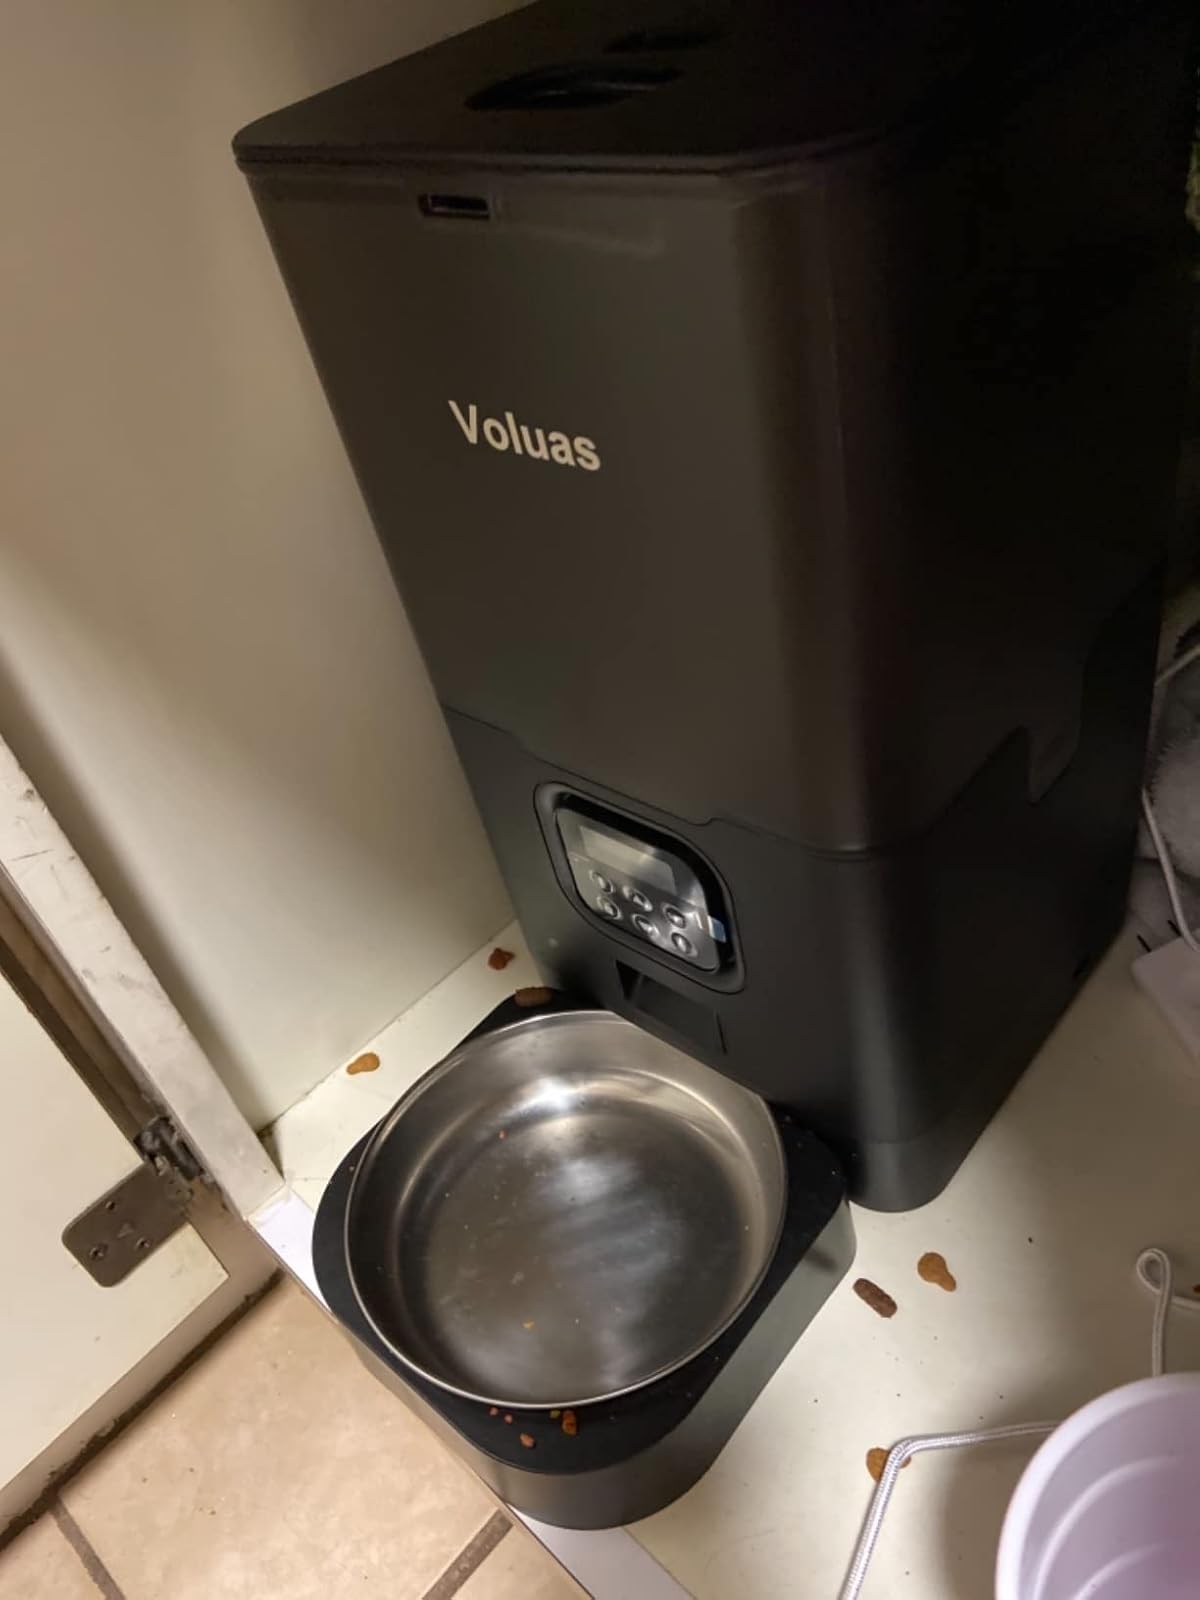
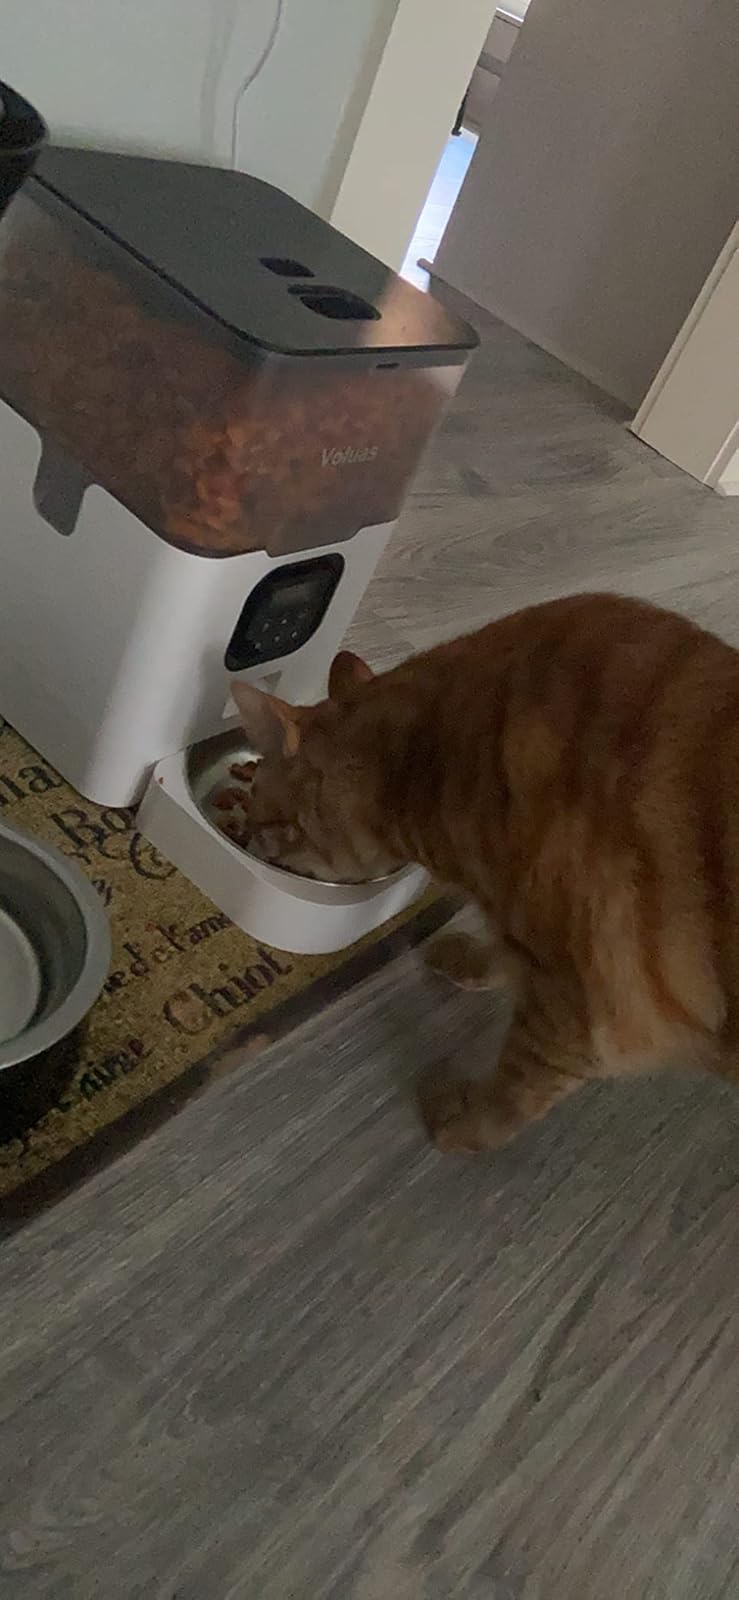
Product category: items_feeder
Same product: no